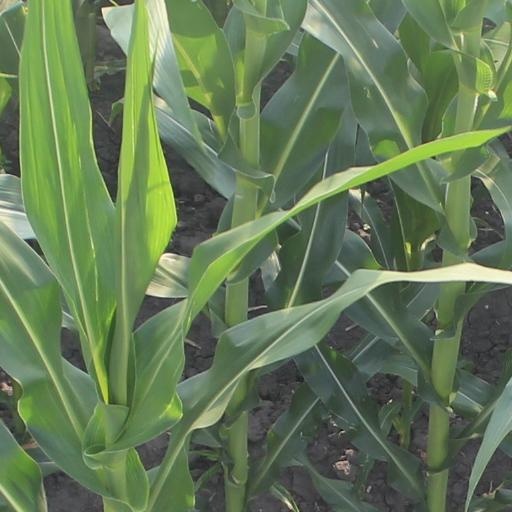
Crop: maize; corn